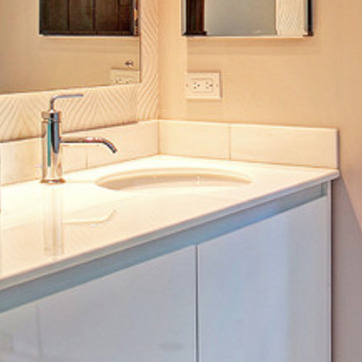
Material: ceramic